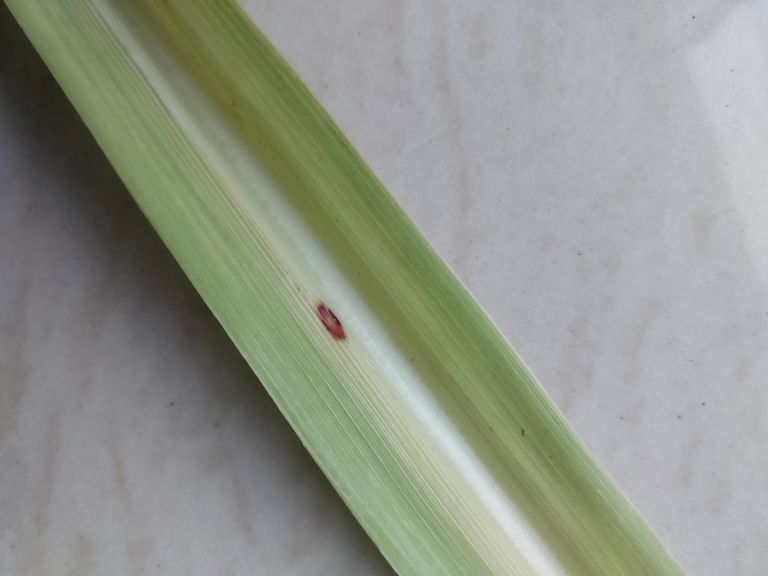
Label: Brown Spot